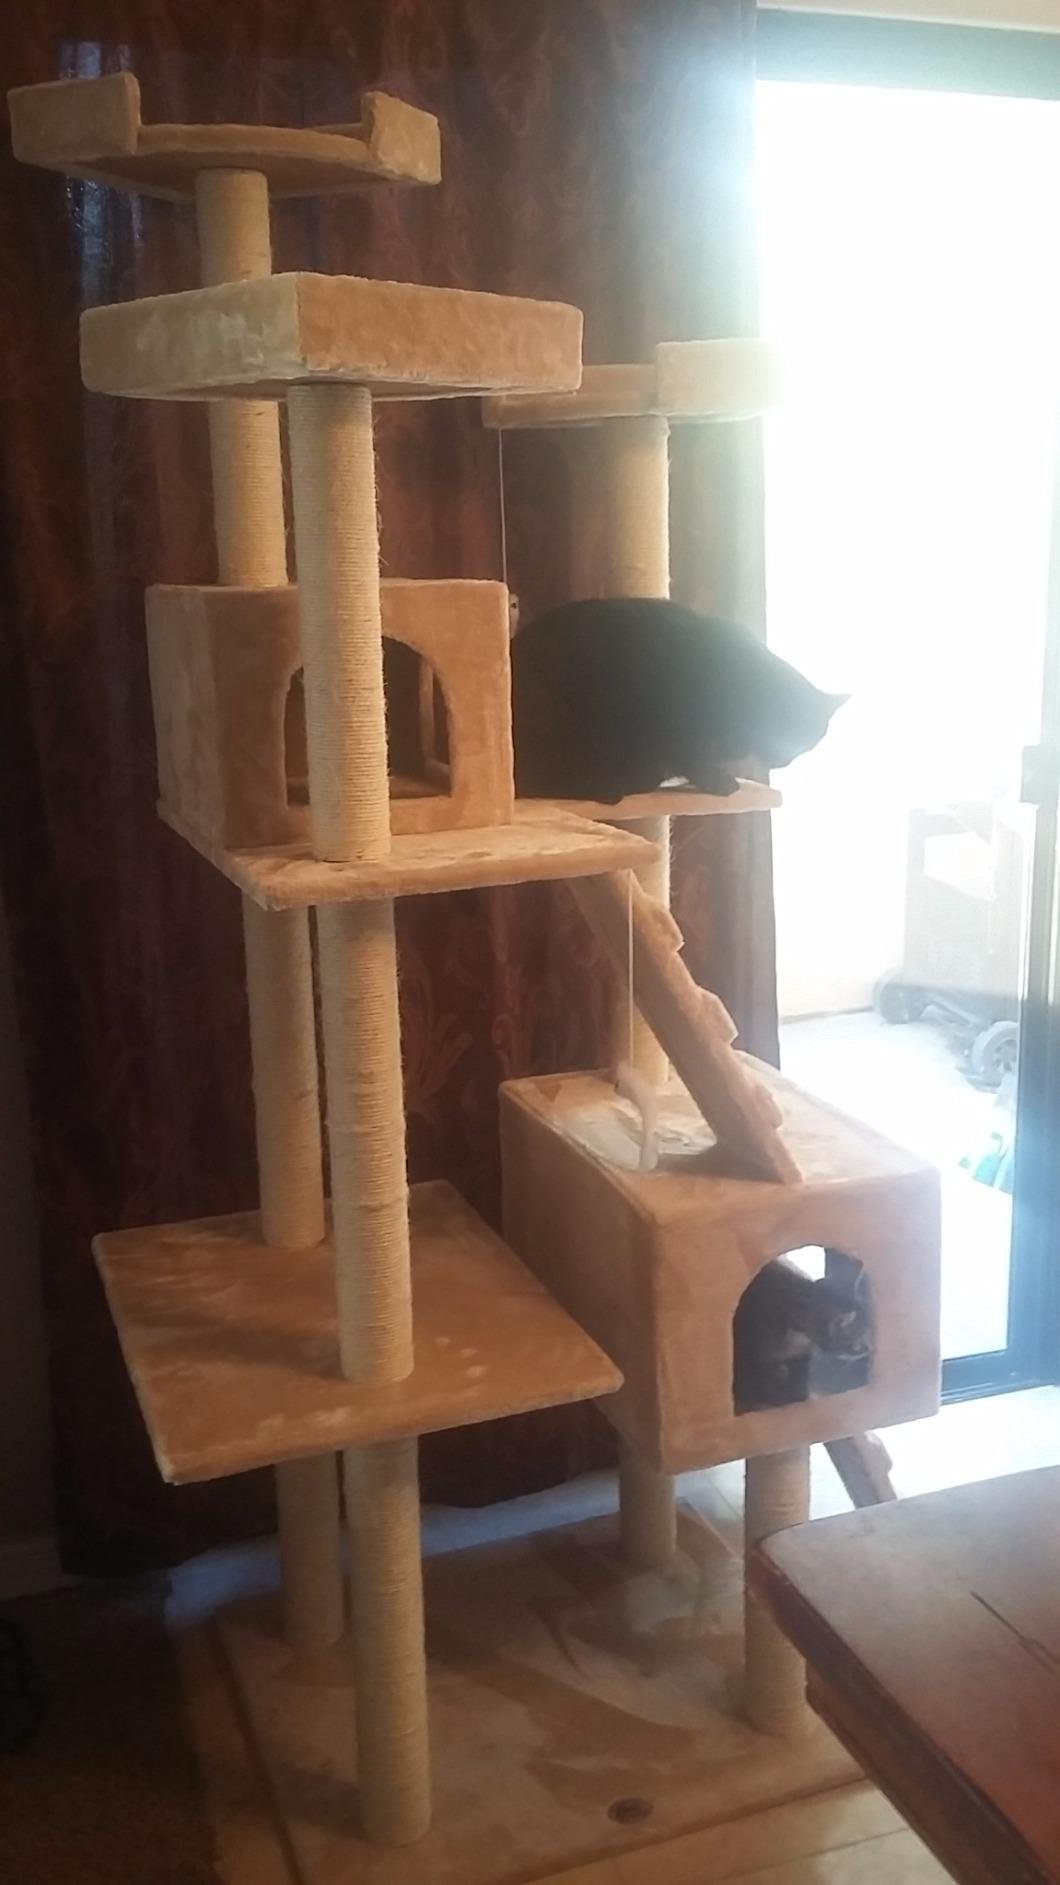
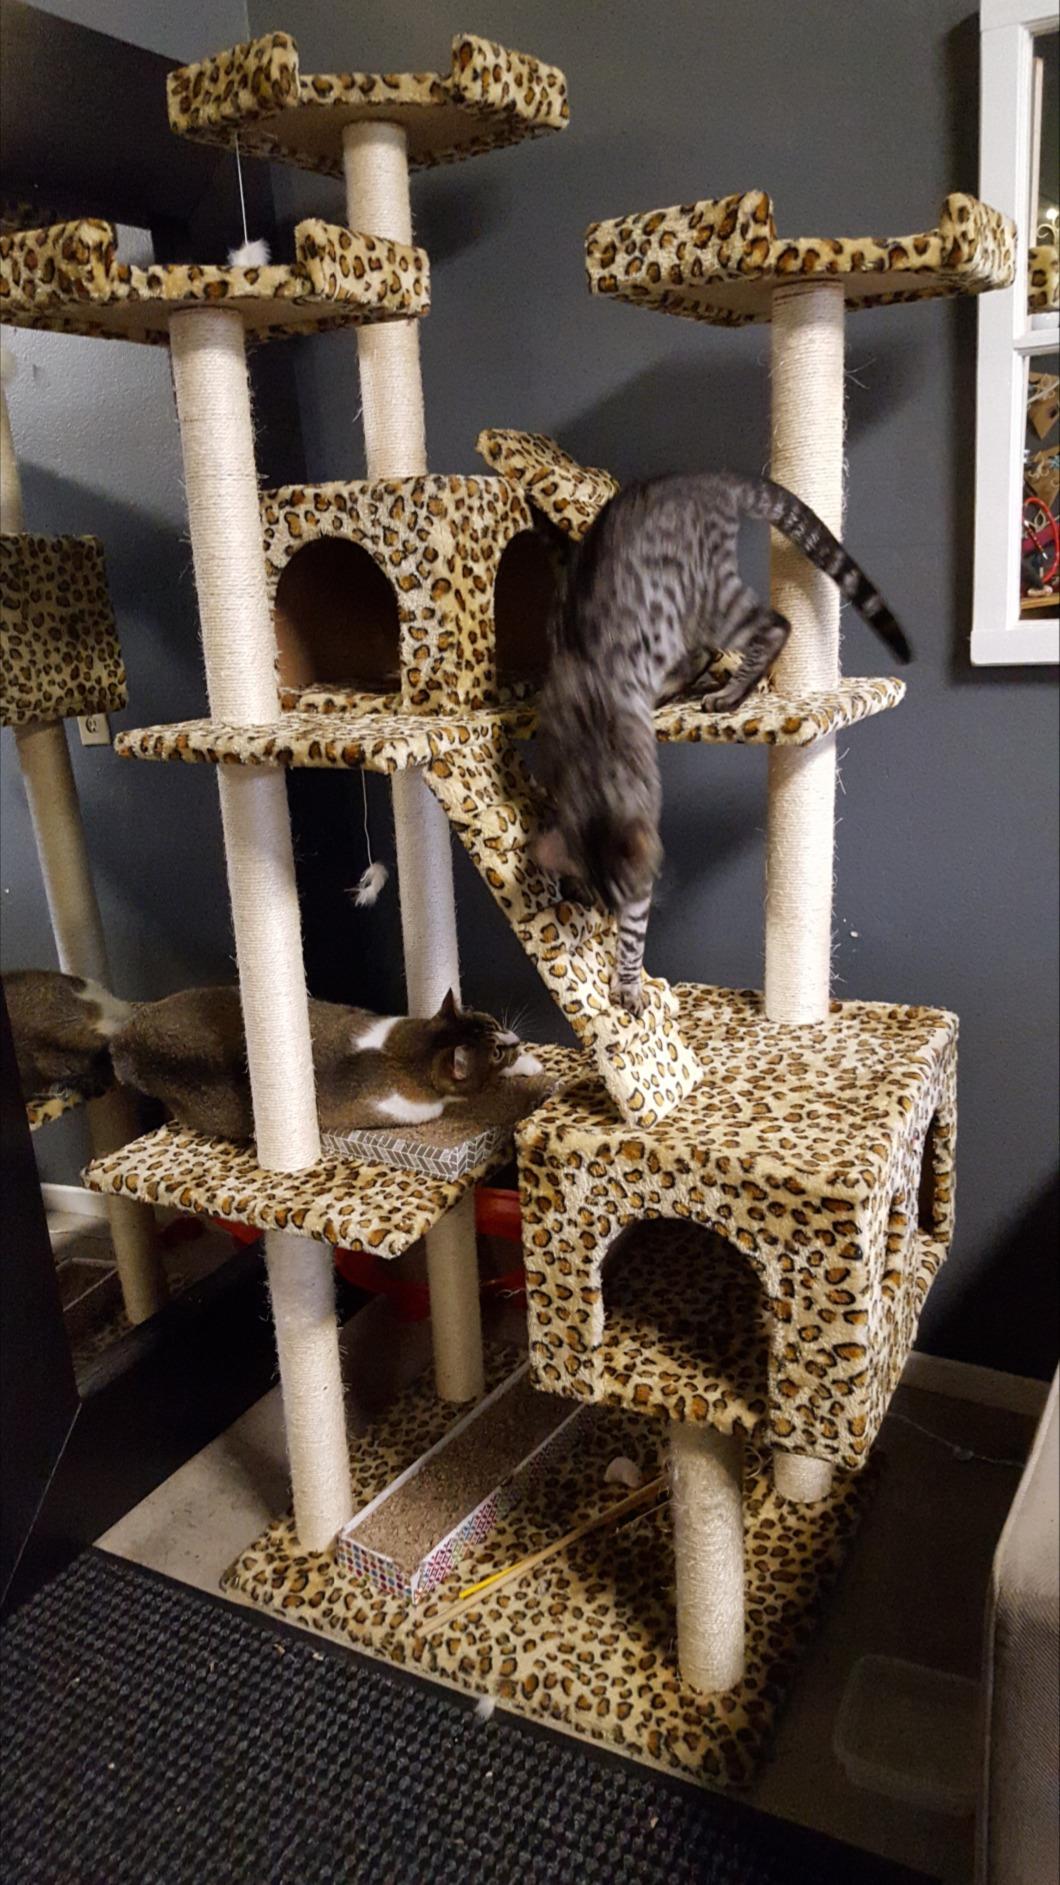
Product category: items_cat tree
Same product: no